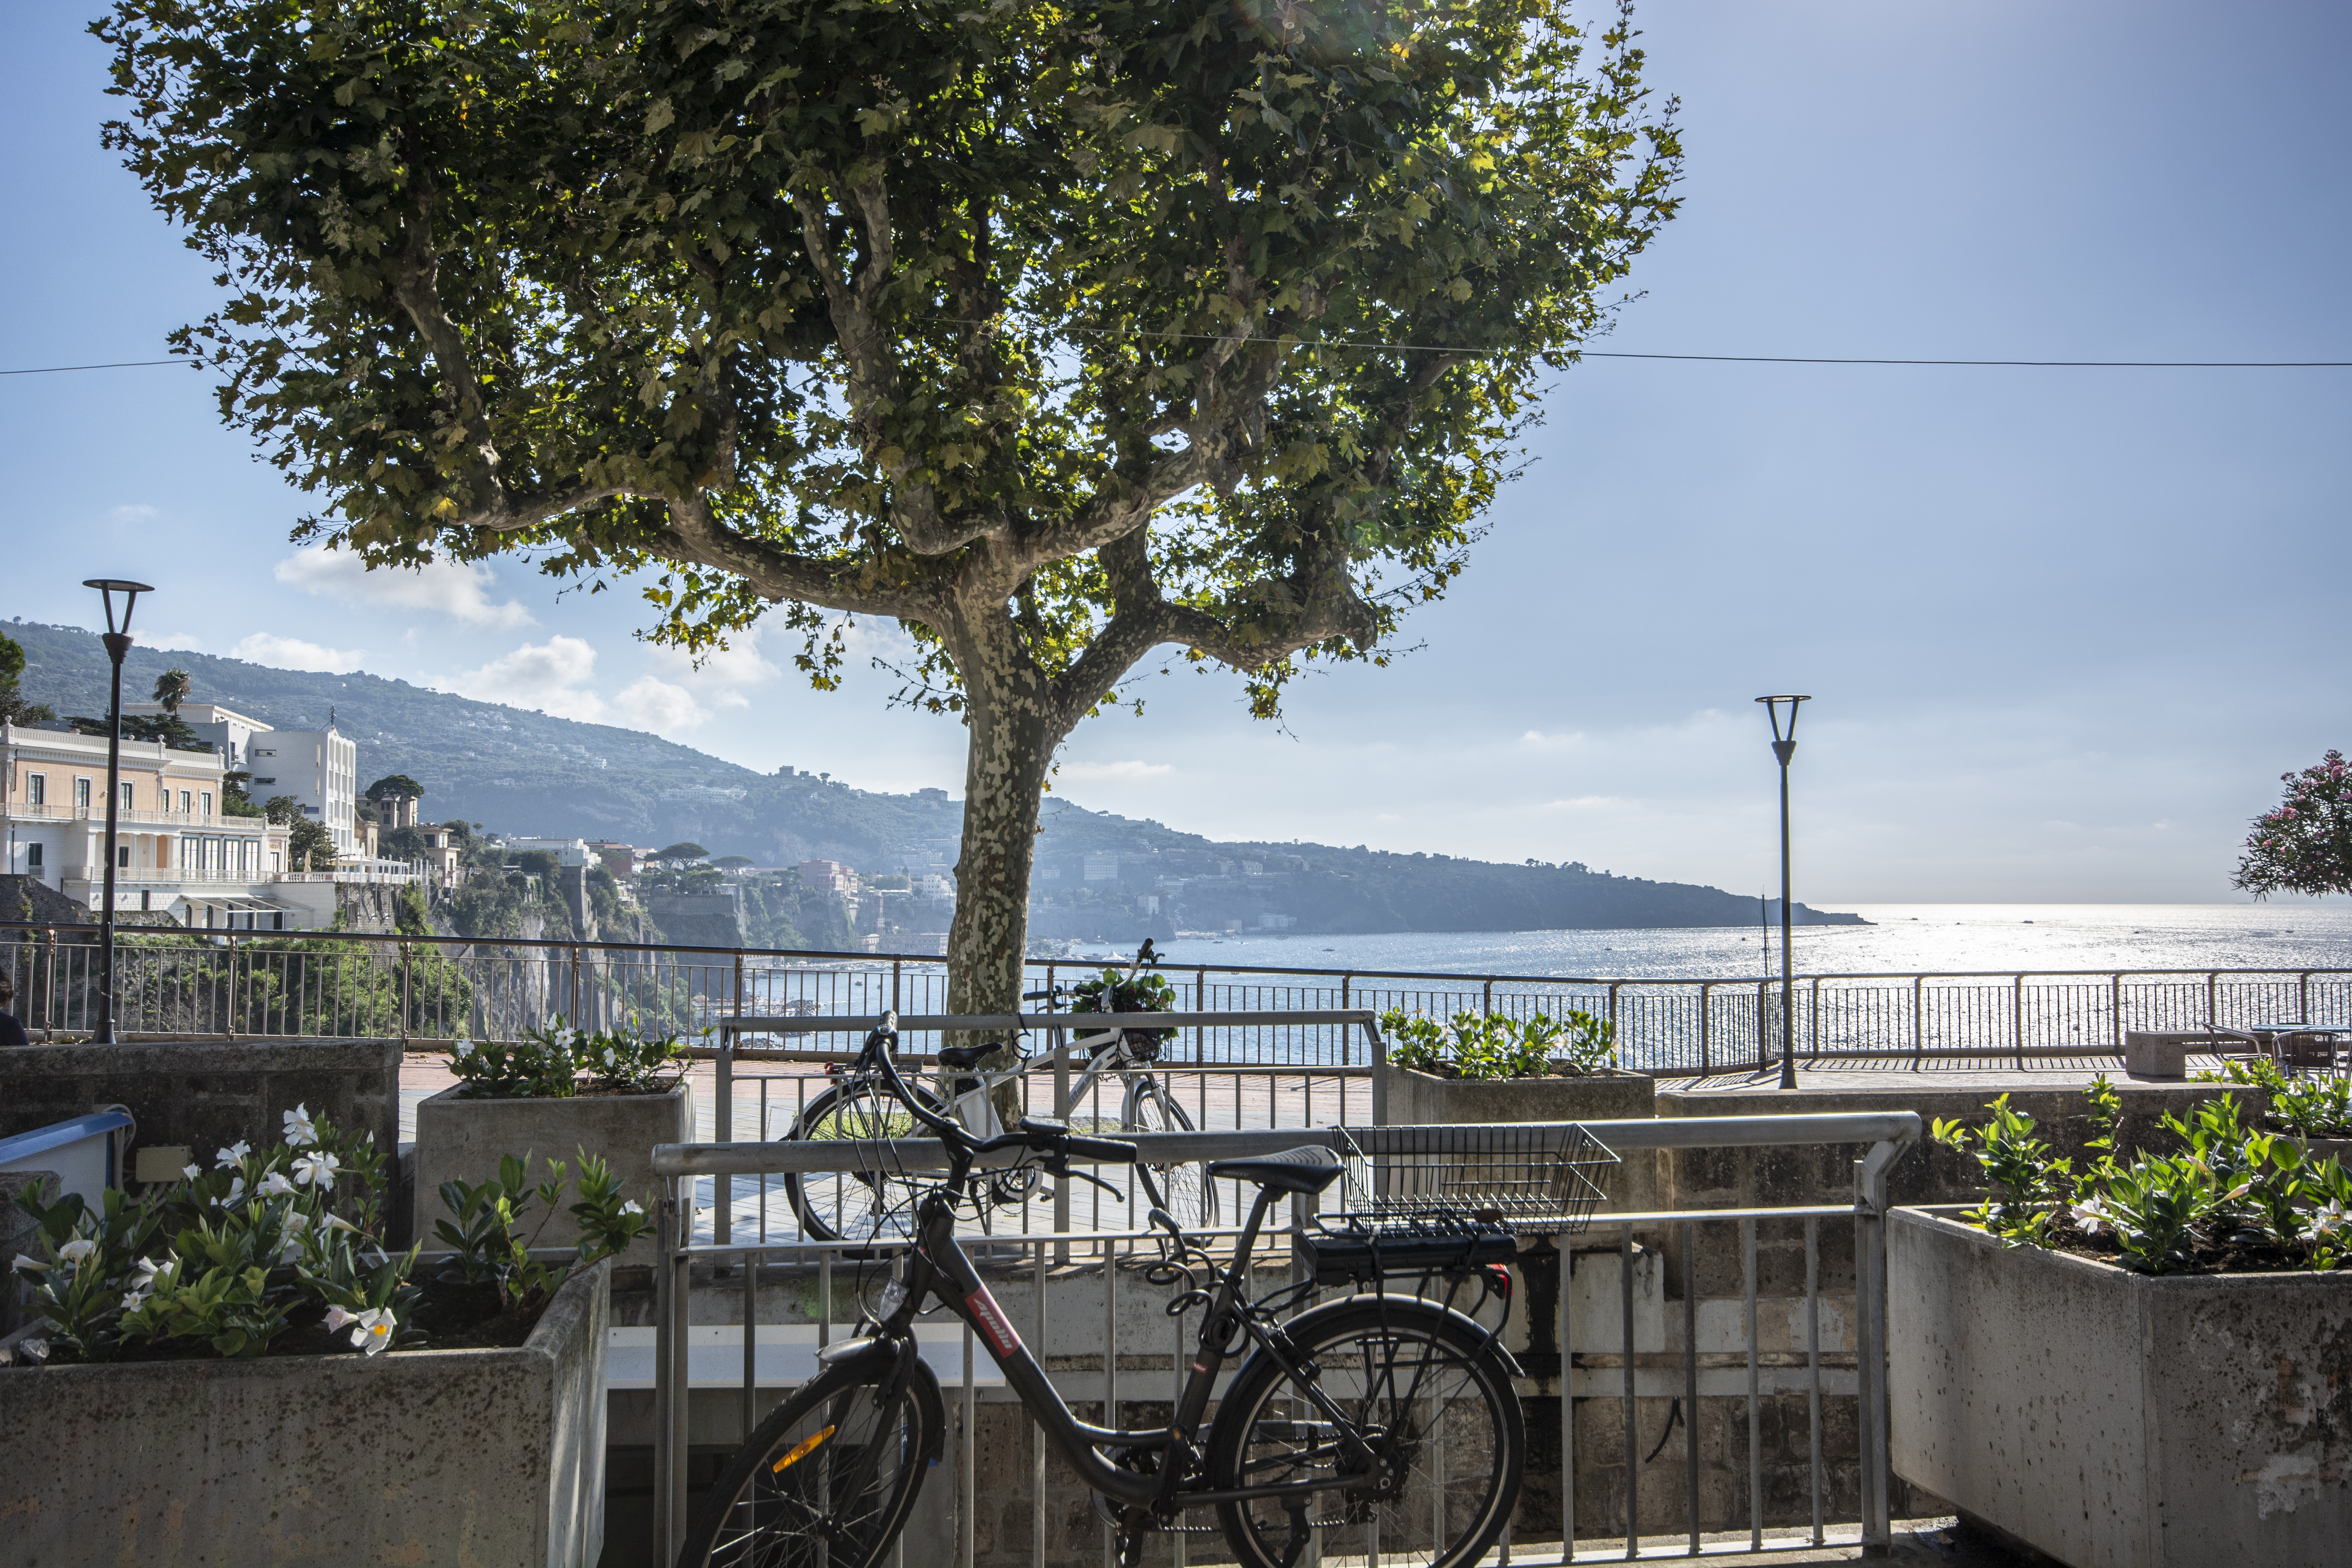
sorrento, italy, summer, coast, sea, vacation, tree, bicycle, sky, plant, daytime, property, wheel, tire, bicycle wheel, bicycle tire, body of water, fence, sunlight, urban design, woody plant, morning, real estate, city, bicycle handlebar, leisure, road, landscape, shade, road surface, metal, handrail, bicycle fork, bicycle frame, tourism, spring, street, horizon, grass, guard rail, mixed use, reflection, apartment, road bicycle, recreation, canal, walkway, bicycle saddle, bicycle part, hill, spoke, river